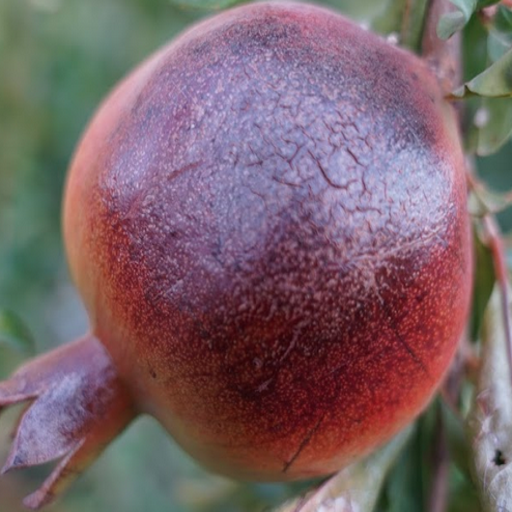
Label: Sunburn